Prangins Castle

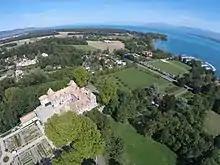
Aerial photo of Prangins Castle

Prangins Castle is a castle in the municipality of Prangins of the Canton of Vaud in Switzerland. It is a Swiss heritage site of national significance.